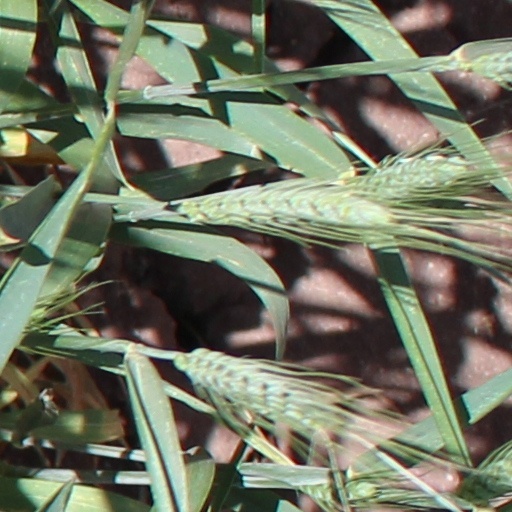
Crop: wheat